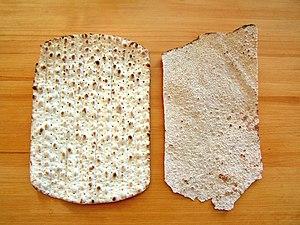
Le pain polaire a été inventé au XXᵉ siècle, dans le nord de la Laponie suédoise, par un artisan boulanger. Composé de farines d'orge, seigle et blé, il est utilisé comme base de sandwichs, dégustés chaque jour par des milliers de Scandinaves, notamment le matin.